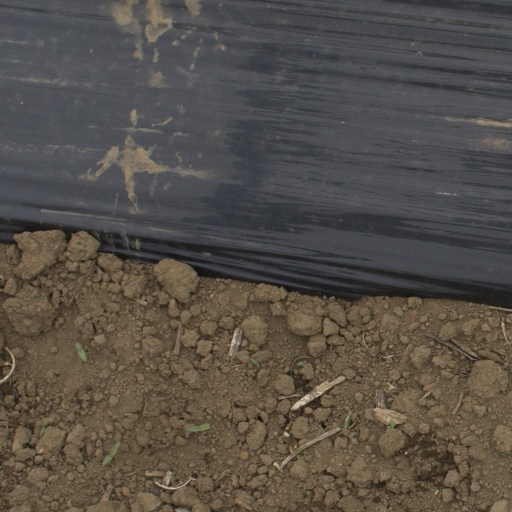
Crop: Jerusalem artichoke